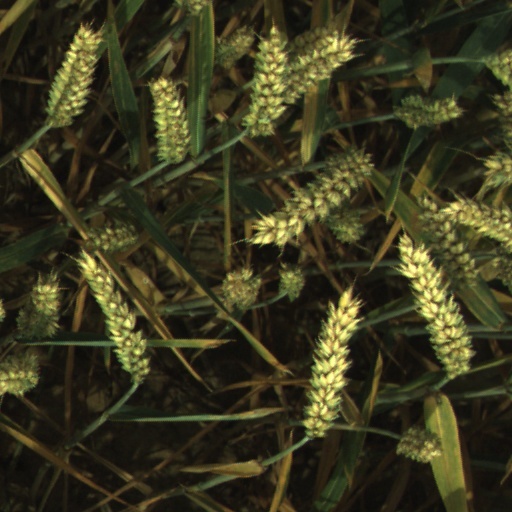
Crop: wheat